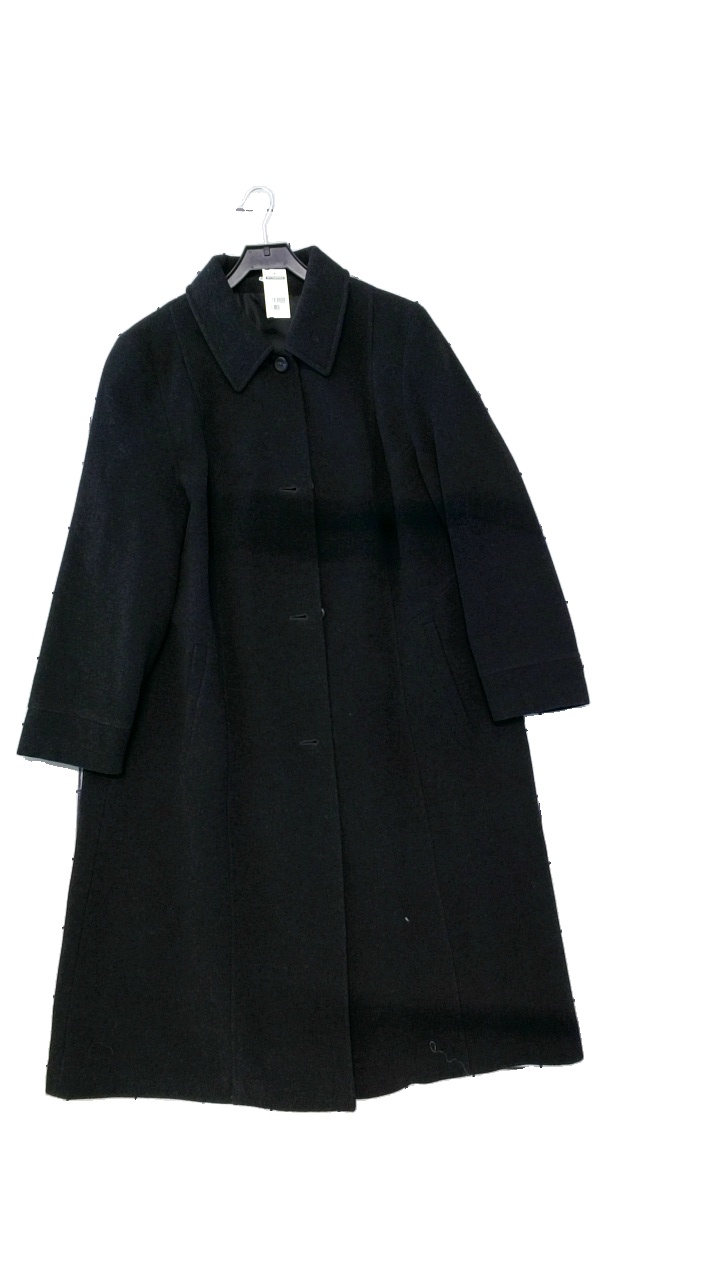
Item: Jacket (Ladies)
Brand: Missing
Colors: Black, Grey
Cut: Regular
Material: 70% wool, 15% polyester, 10% polyamide, 5% other fibres
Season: Autumn
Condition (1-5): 4
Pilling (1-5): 4
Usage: Reuse
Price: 150-250